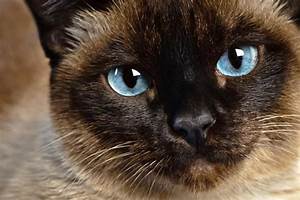
Label: gatto